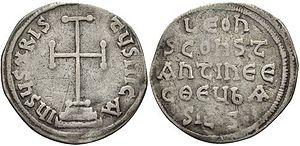
La monnaie byzantine, utilisée dans l’Empire romain d’Orient après la chute de Rome en 476, reposait sur deux types de pièces : le solidus d’or qui sera appelé nomisma lorsque le grec remplaça le latin comme langue d’administration, et diverses pièces de bronze. Les pièces d’argent, absentes au début de l’empire en raison de la difficulté de fixer leur parité avec l’or, ne firent leur apparition que vers la fin de l’empire.
L’Empire byzantin ou Empire romain d'Orient désigne l'État apparu vers le IVᵉ siècle dans la partie orientale de l'Empire romain, au moment où celui-ci se divise progressivement en deux.
L’économie byzantine prit rapidement son essor après la fondation de Constantinople en 330, laquelle devint rapidement la plaque tournante du commerce en Méditerranée au VIᵉ siècle. L’Empire byzantin étendait alors ses ramifications en Eurasie et en Afrique du Nord. Cette croissance devait être freinée par l’extension des conquêtes arabes à partir du VIIᵉ siècle lesquelles résultèrent en une période de déclin et de stagnation lorsque Byzance perdit ses territoires d’Asie. Les réformes de Constantin V devaient marquer le début d’un renouveau qui se maintiendra jusqu’à la conquête par les Latins de la quatrième croisade en 1204. Pendant cette période qui constitua l’âge d’or de son économie l’empire byzantin projeta une image de luxe qui faisait l’envie des voyageurs étrangers en visite ou en mission dans la capitale. Après l’éphémère Empire latin et la restauration de l’empire par Michel VIII Paléologue on assista à une tentative de restauration de l’économie qui ne put se matérialiser, Byzance ne contrôlant plus les forces économiques à l’œuvre tant à l’intérieur qu’à l’extérieur de l’empire.